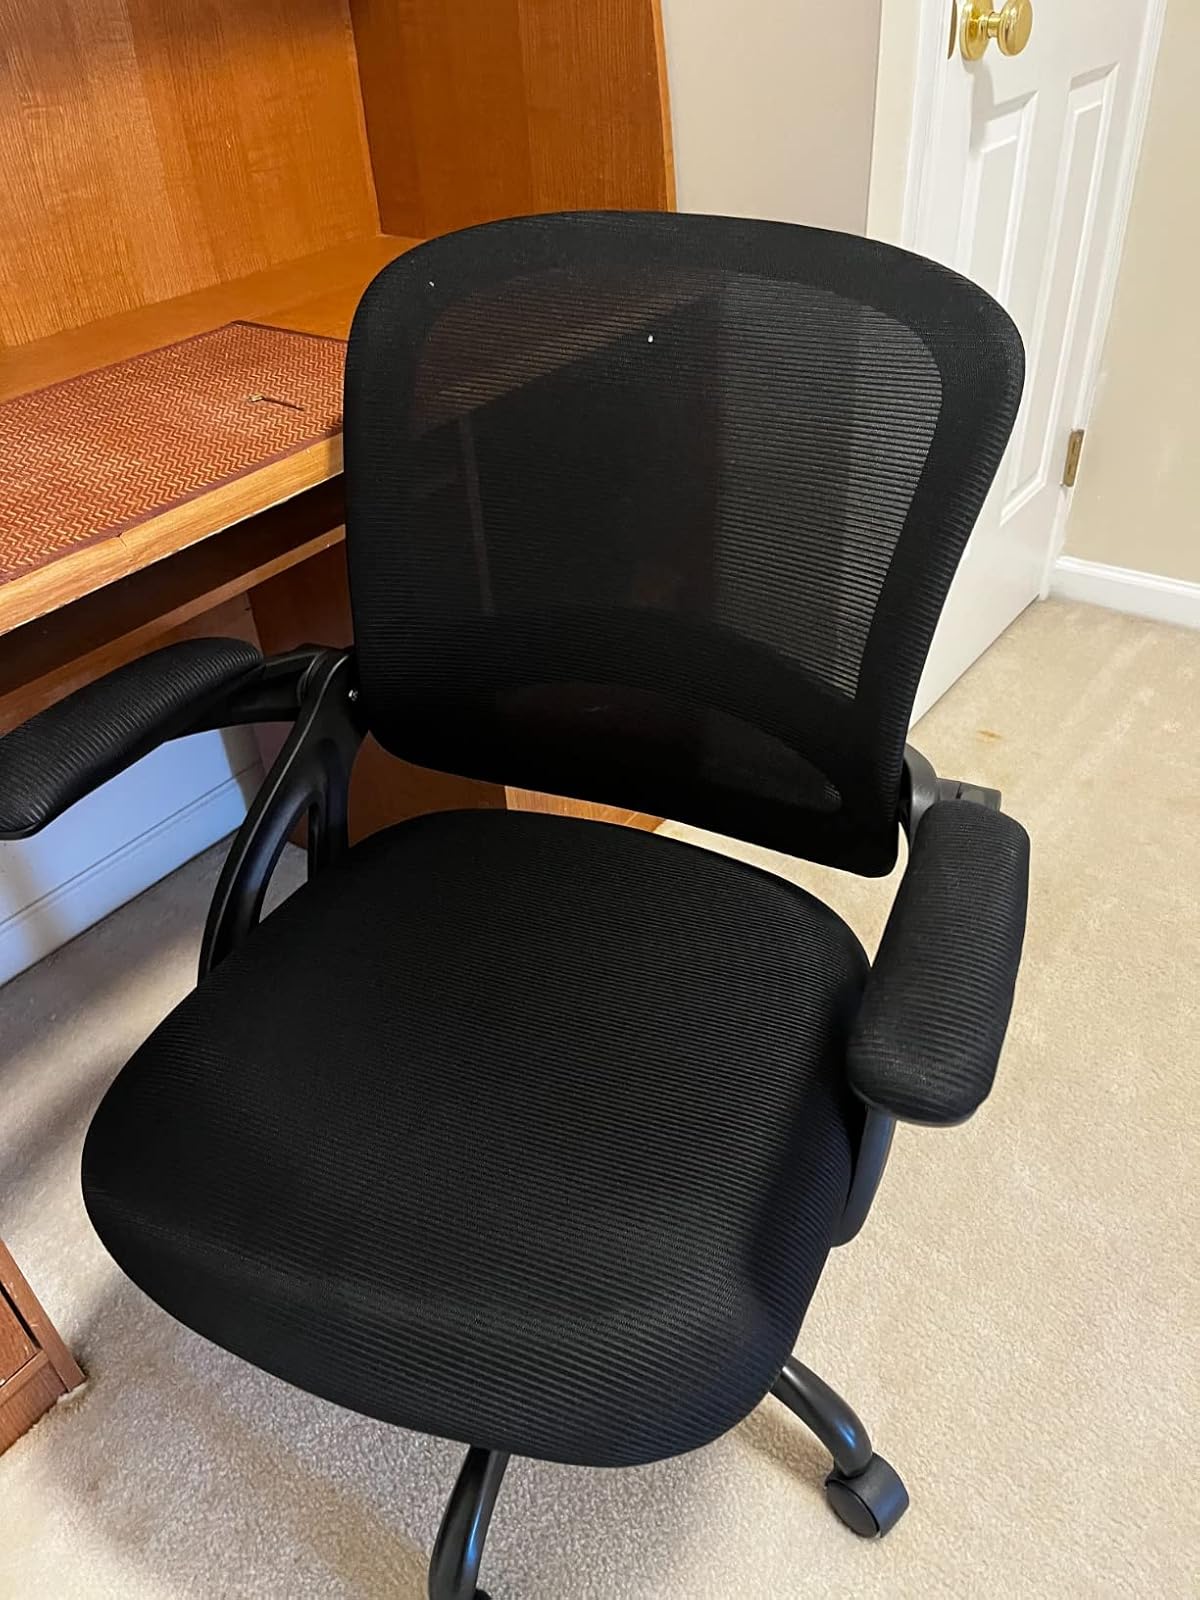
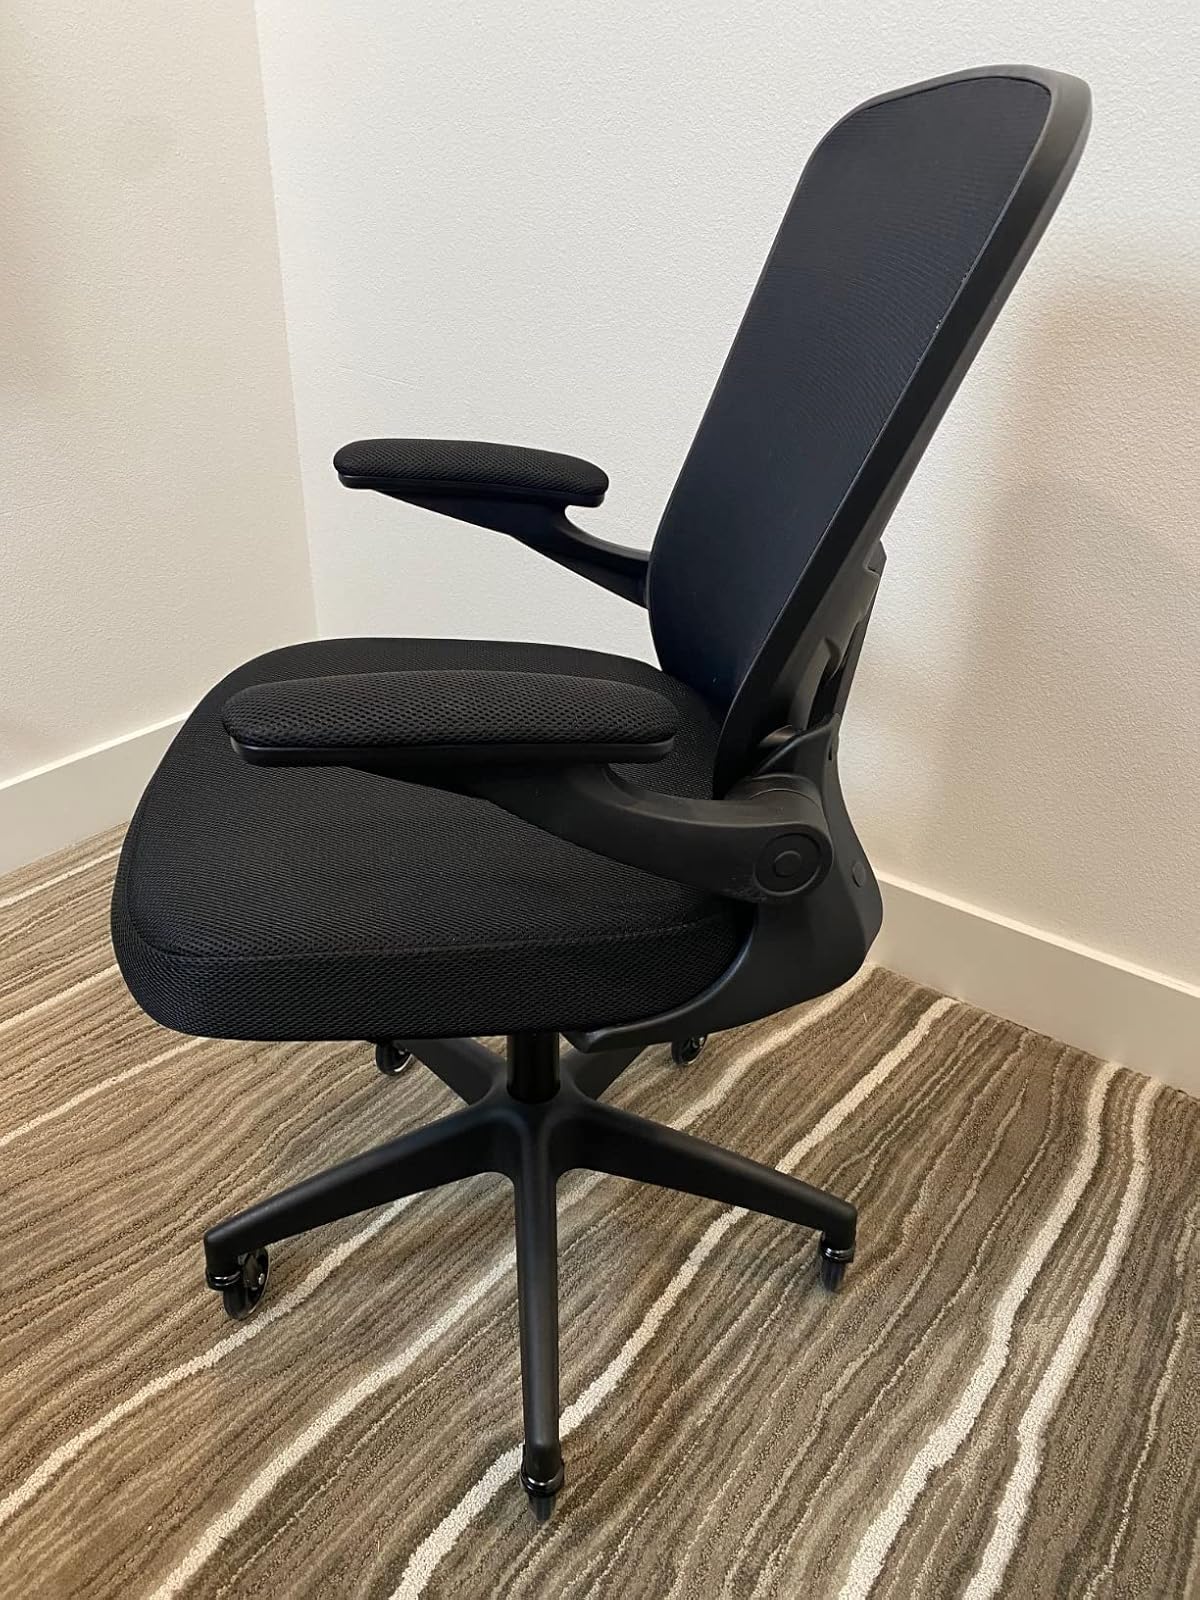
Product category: items_chair
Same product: no